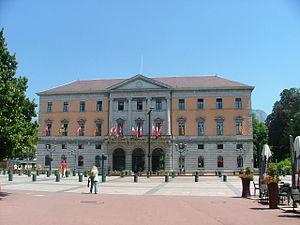
Hôtel de ville d'Annecy, France
L'histoire de la Savoie de 1815 à 1860 commence avec la défaite de Napoléon à Waterloo, et le traité de Paris signé le 20 novembre 1815. Le duché de Savoie est rendu aux princes de Savoie, après vingt-trois ans d’occupation révolutionnaire puis napoléonienne. Cette restauration marque cependant le début d'un éloignement entre la population savoisienne et la dynastie de Savoie. En effet, l’application d'une monarchie autoritaire donne aux Savoyards le sentiment d’être une minorité au sein d’un ensemble italophone, et par-dessus tout, les tentatives d’unification de la péninsule italienne et leurs implications financières semblent être en décalage avec les préoccupations de la population savoyarde.